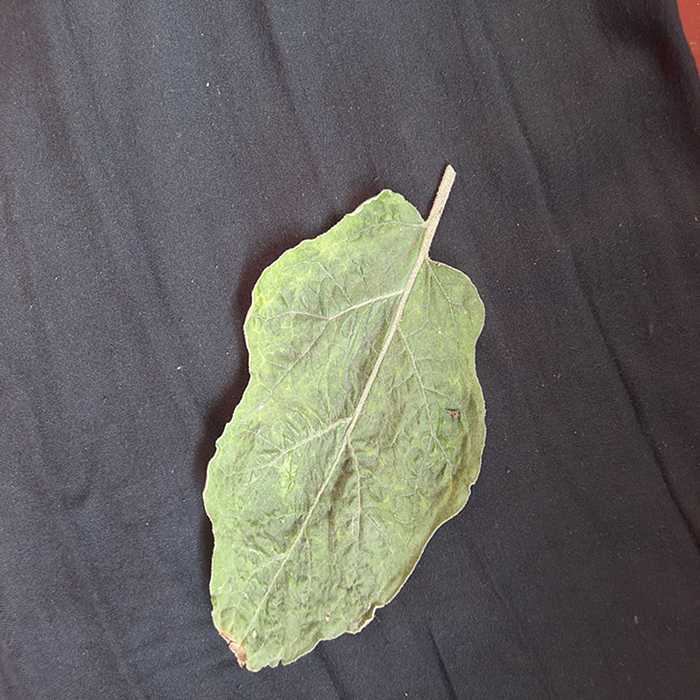
Plant: Eggplant
Label: Eggplant begomovirus